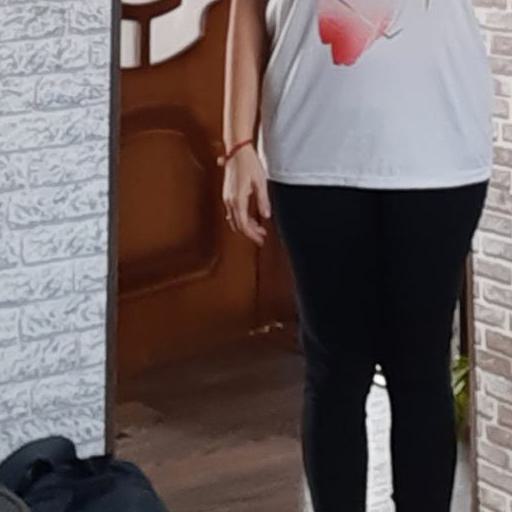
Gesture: no_gesture